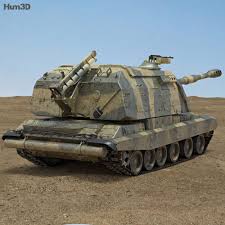
Label: Self Propelled Artillery